Lugbara cuisine

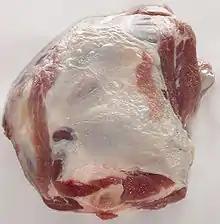
"Kabilo eza" (mutton)

Animal parts which are soft for instance liver and hump are given to the elderly. They have reached a stage where they cannot eat hard things but they should be kept comfortable. Experienced and skilful youth weigh pieces of goat meat or mutton with both hands until they are equal and start distributing during slaughter. "Putuku" (also called Mulokoni) is the leg of a cow, also a celebrated delicacy. In Vurra – the Orchard of West Nile, "au" (chicken) combined with "ago" (pumpkin) is a special. Others enjoy "ope" (Guineafowl) which the Lugbara used to rear most in Uganda. Indian curry can also be added to spice it up. Pork is a very Wanted Meat in the modern times, and can attract huge numbers to a village sale. Lugbaras now rare pigs more than they did before. In Terego, edible rats called "omba omba" hide in underground holes and are hunted for food. Line-dissected all through the lower middle, intestines are removed and rat dried, then cooked. Rabbits and game meat are also eaten.